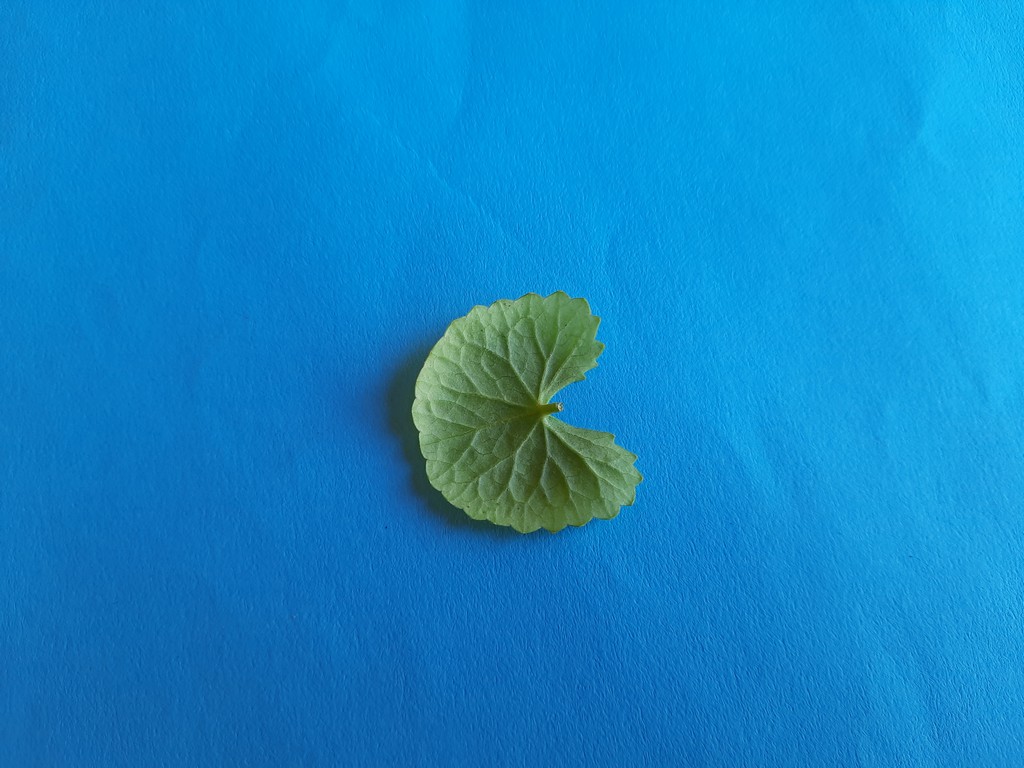
Label: Healthy